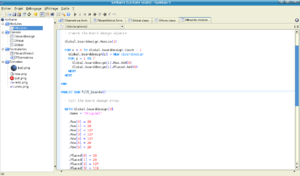
Gambas est un langage de programmation interprété orienté objet utilisant la syntaxe du BASIC, disponible pour GNU/Linux et autres systèmes Unix ou assimilés. Il est accompagné d'un interpréteur et d'un IDE, lui-même écrit en Gambas.